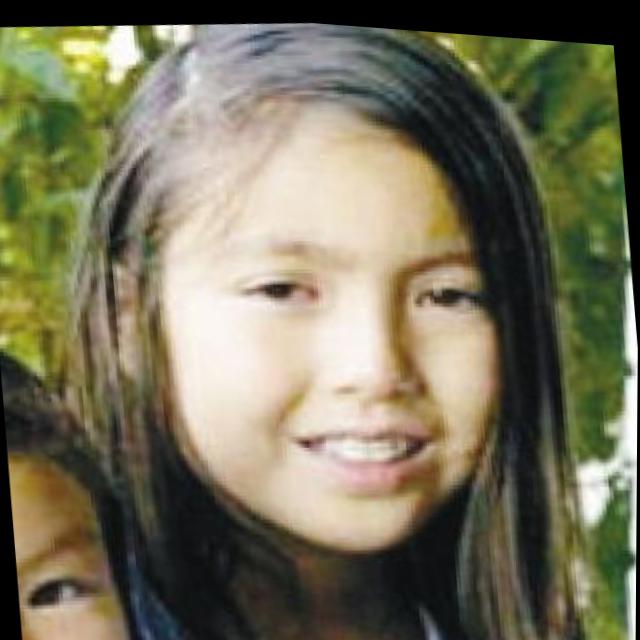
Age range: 0-12